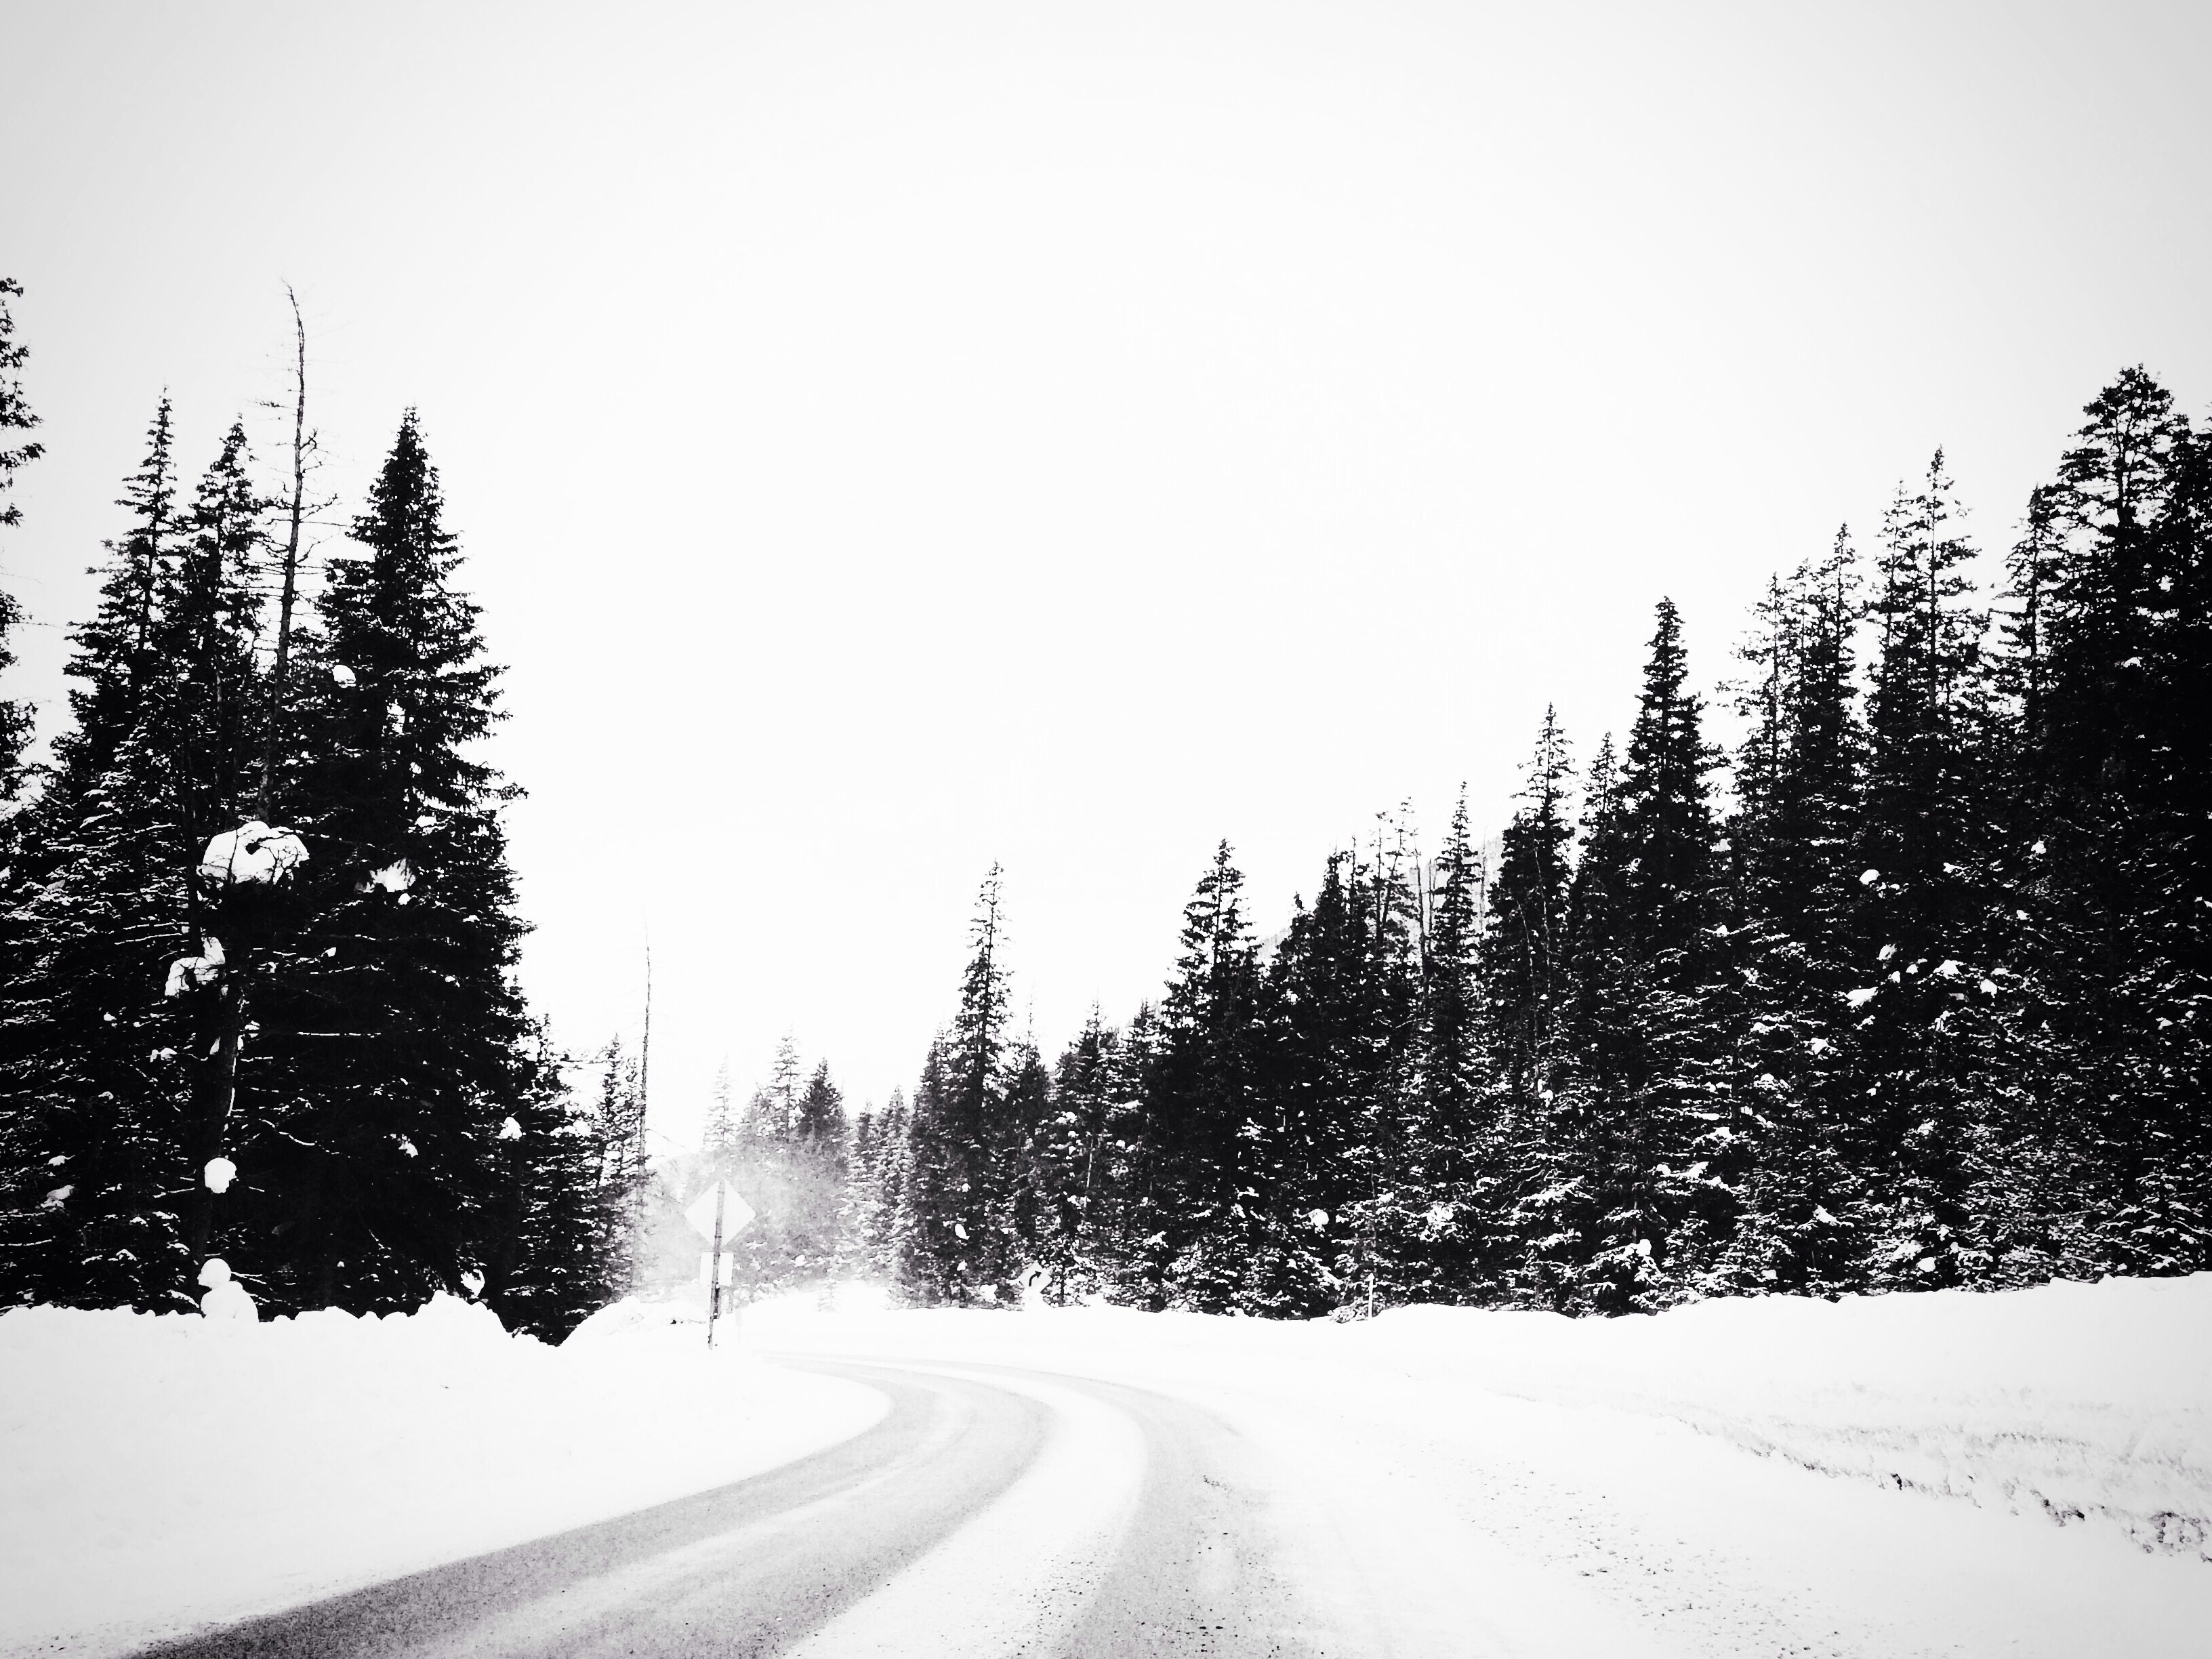
tree, snow, winter, black and white, white, weather, monochrome, season, freezing, monochrome photography, atmospheric phenomenon, woody plant